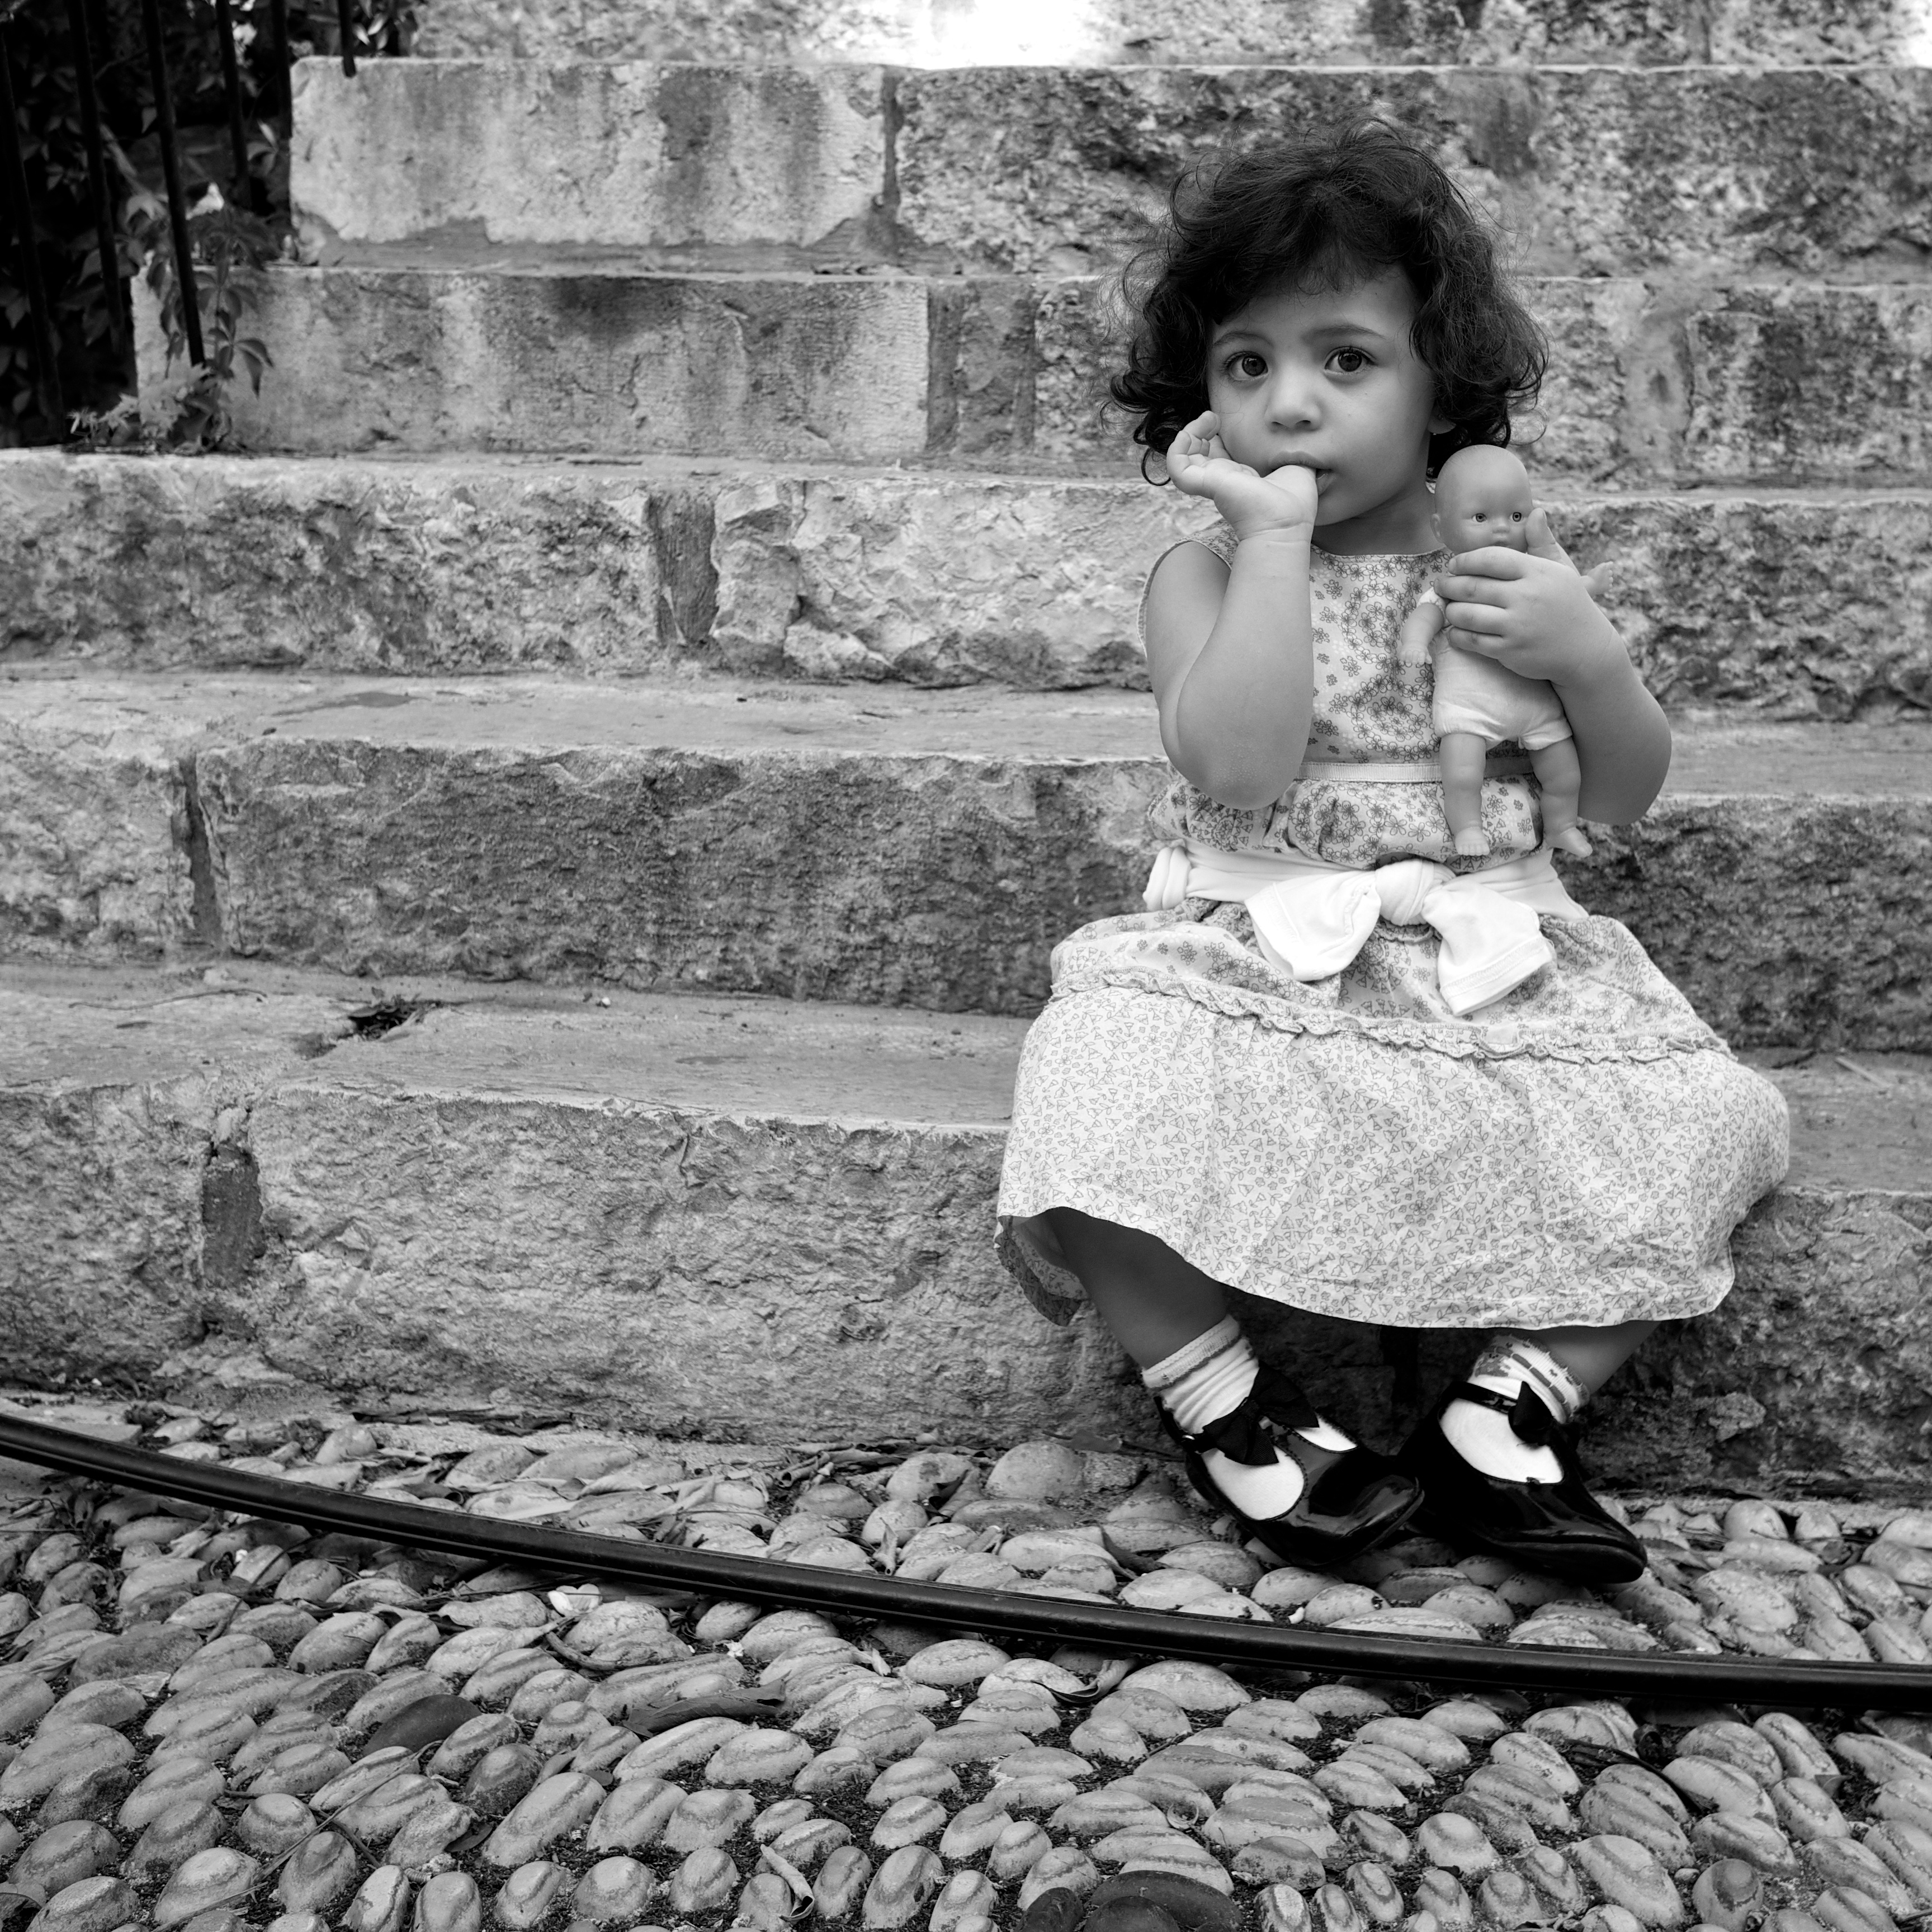
person, black and white, people, girl, white, street, photography, ebook, portrait, sitting, training, child, black, monochrome, streetphotography, flickr, thomas, video, dress, toddler, olympus, photograph, beauty, omd, image, fuji, leica, monochrom, leuthard, hcb, thomasleuthard, photo shoot, monochrome photography, portrait photography, human positions